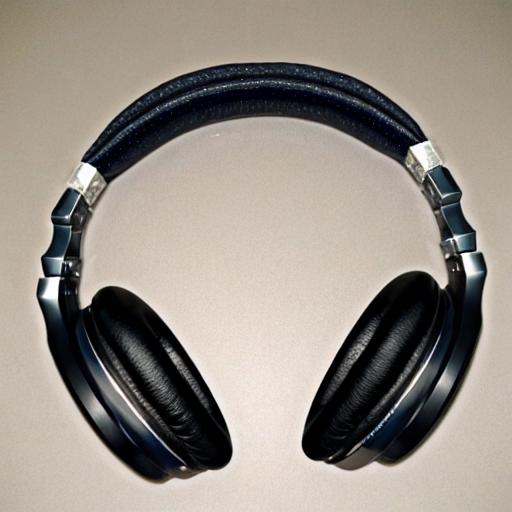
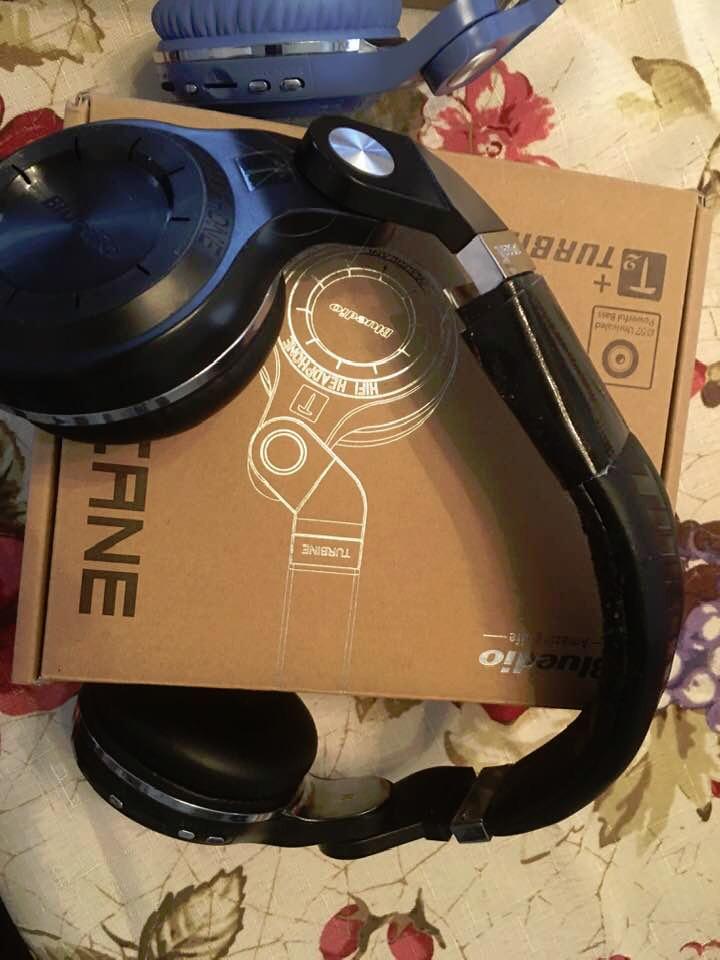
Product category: headphones
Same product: no